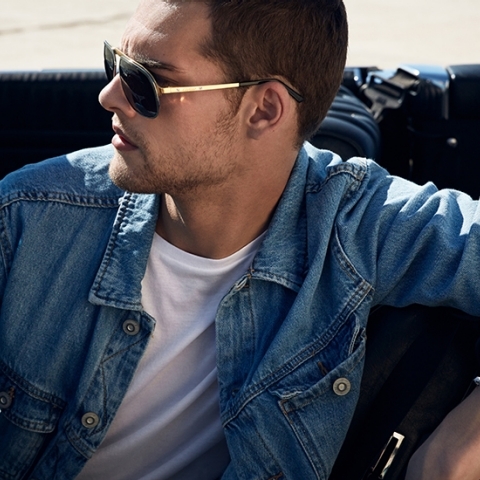
Gender: men